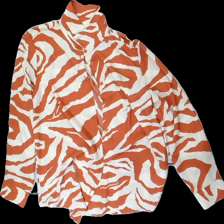
View: front
Type: Shirt
Category: Ladies
Brand: Monki
Colors: Beige, Orange
Material: 100% polyester
Pattern: Animal print
Cut: Regular
Size: M
Season: All
Damage location: middle center
Price range: <50
Recommended usage: Reuse
Description: skjorta med tiger mönster